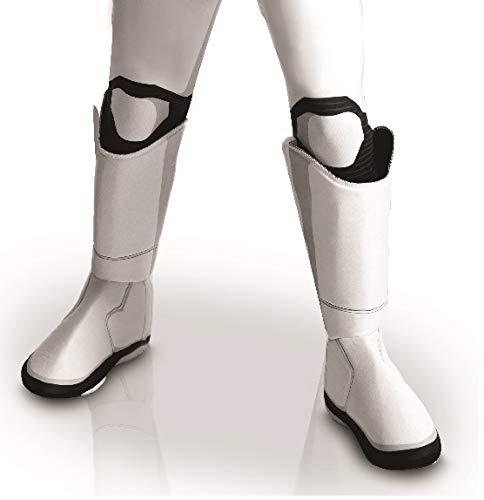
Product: Star Wars Episode VIII - The Last Jedi Deluxe Executioner Trooper Child Costume
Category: Clothing, Shoes & Jewelry | Costumes & Accessories | Women | Costumes & Cosplay Apparel | Costumes
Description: Boot Covers, Belt, Mask.
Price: $20.99 - $45.45